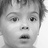
Emotion: surprise